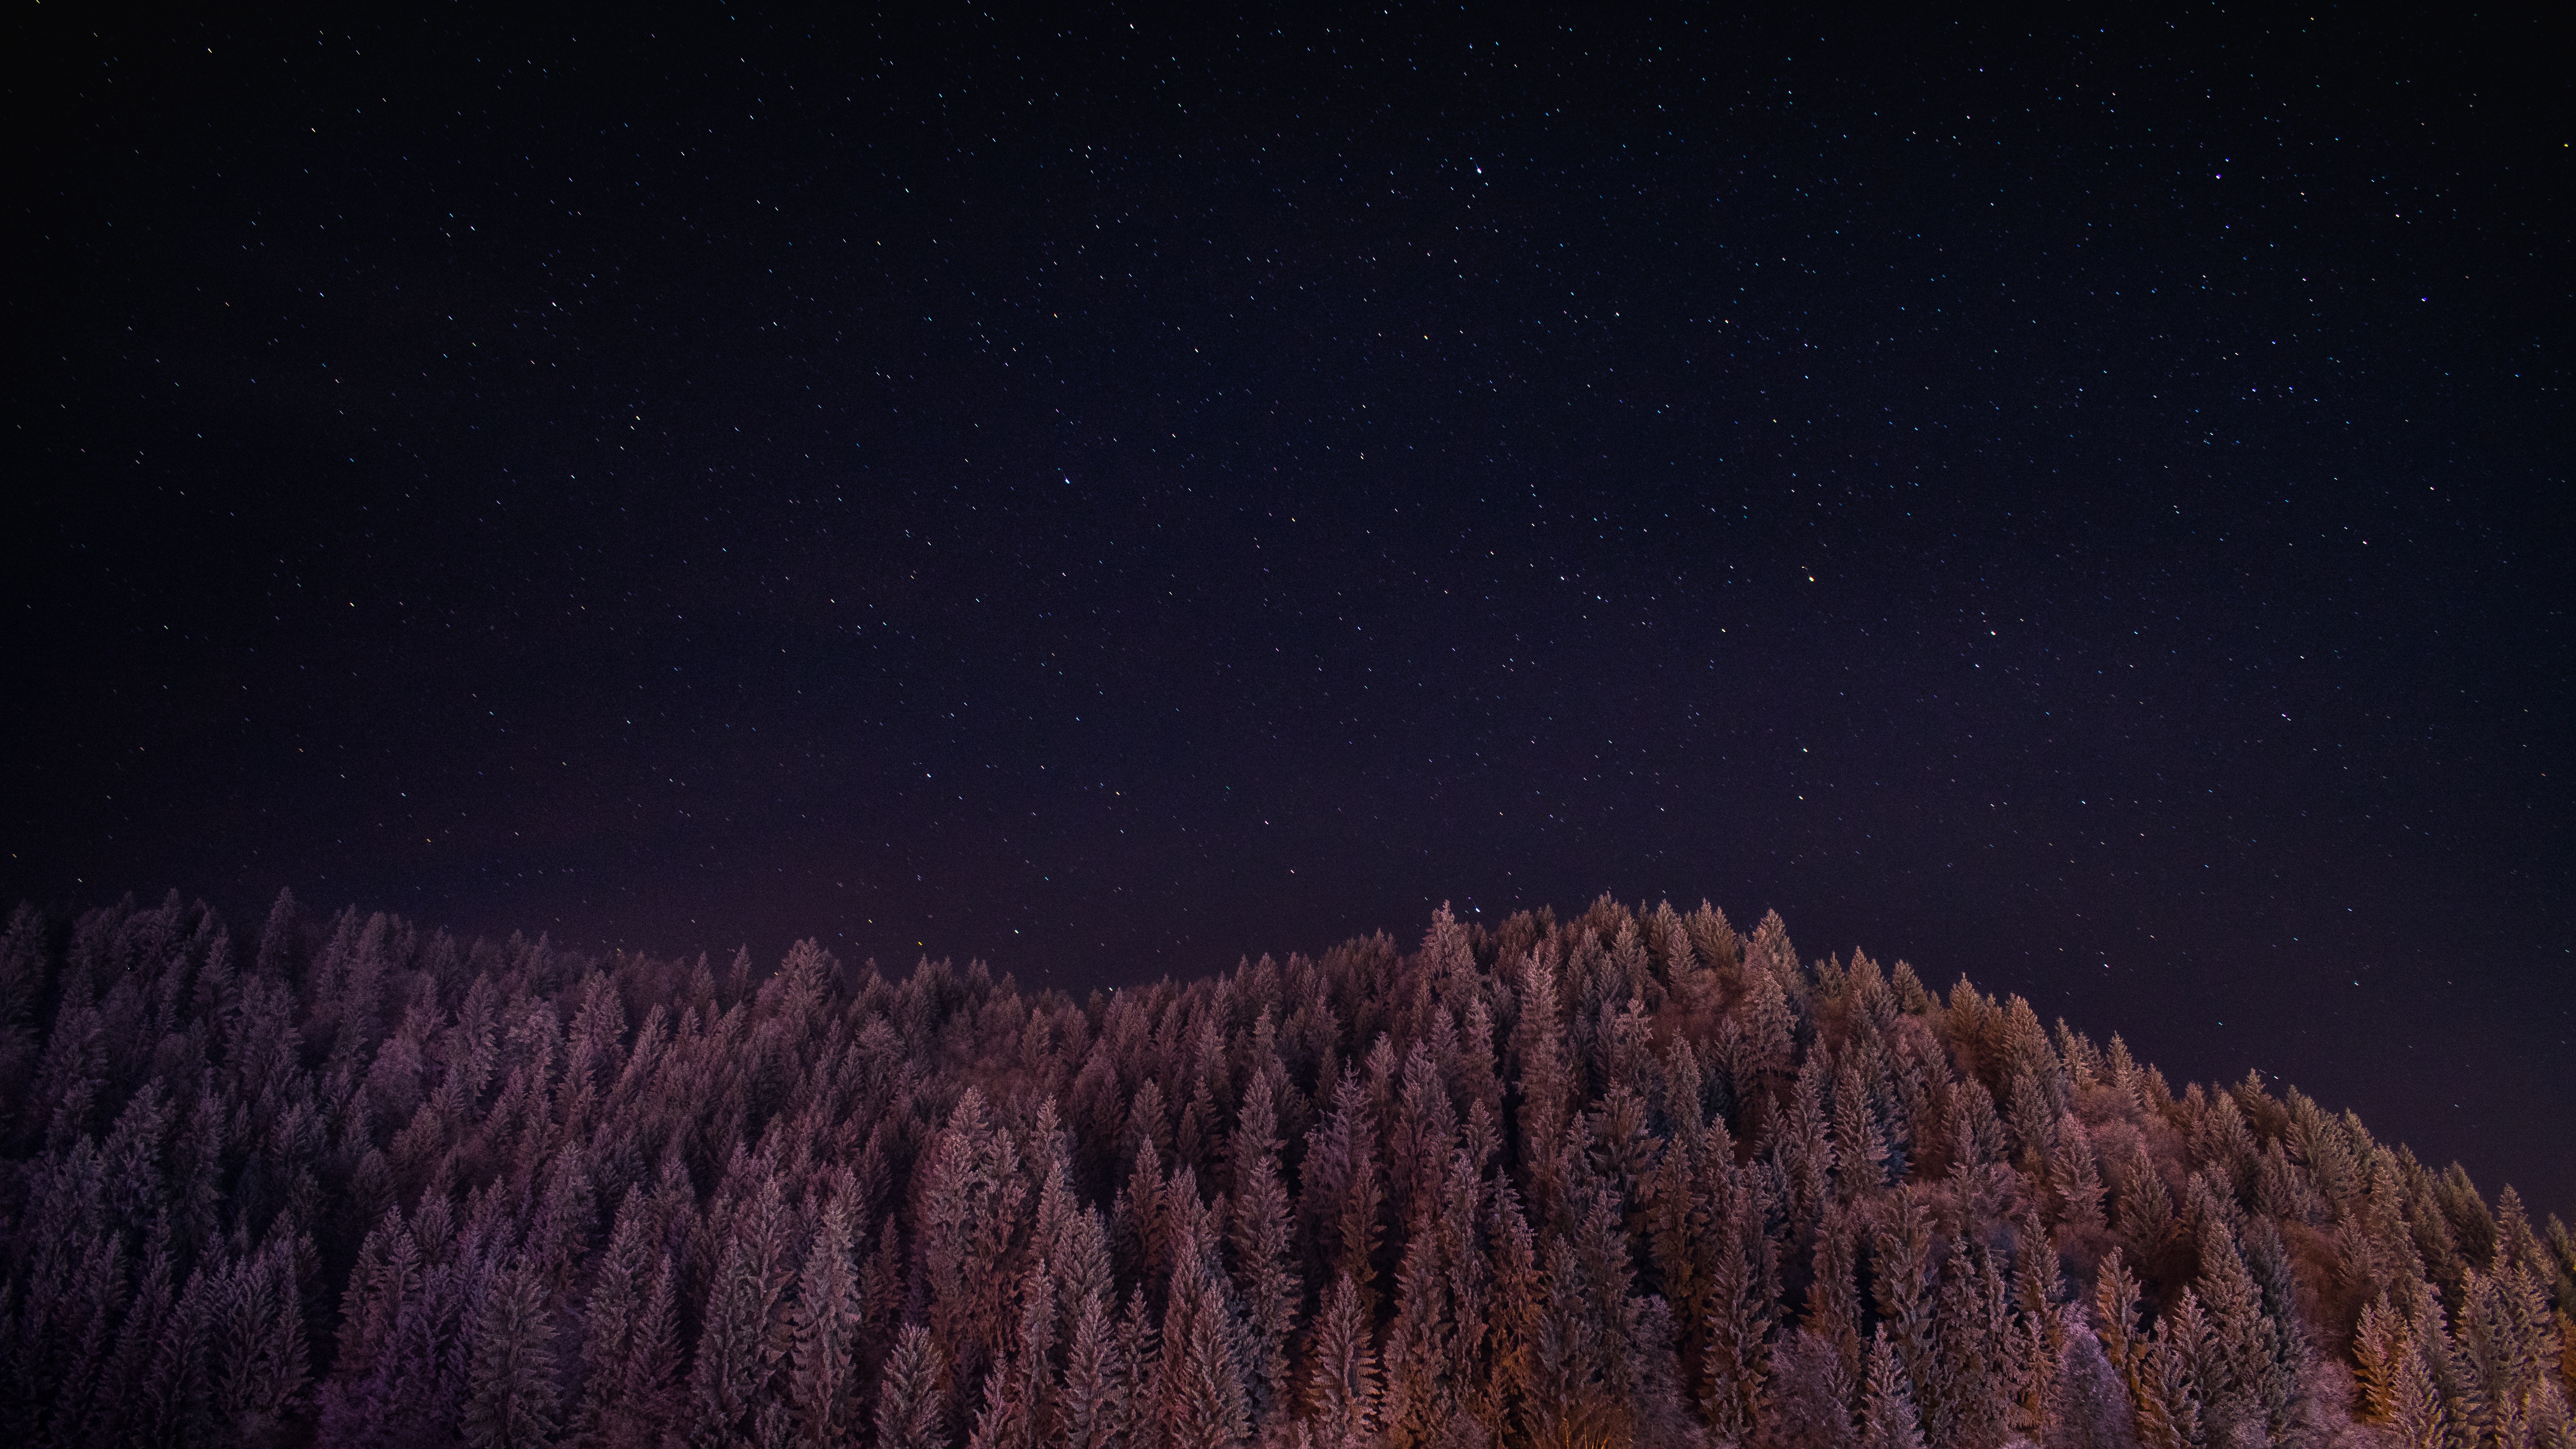
tree, forest, sky, night, star, atmosphere, pine, evergreen, darkness, fir, aurora, moonlight, astronomy, astronomical object, geological phenomenon